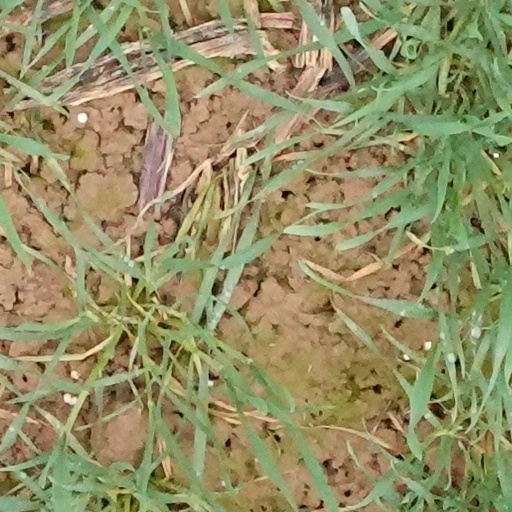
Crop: wheat